Son of Lassie

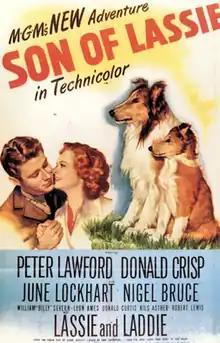
Theatrical release poster

Son of Lassie (also known as Laddie, Son of Lassie) is a 1945 American Technicolor feature film produced by MGM based on characters created by Eric Knight, and starring Peter Lawford, Donald Crisp, June Lockhart and Pal (credited as Lassie). A sequel to "Lassie Come Home" (1943), the film focuses on the now adult Joe Carraclough after he joins the Royal Air Force during World War II and is shot down over Nazi-occupied Norway along with a stowaway, Lassie's son "Laddie" – played by Pal. "Son of Lassie" was released theatrically on April 20, 1945, by Loew's.